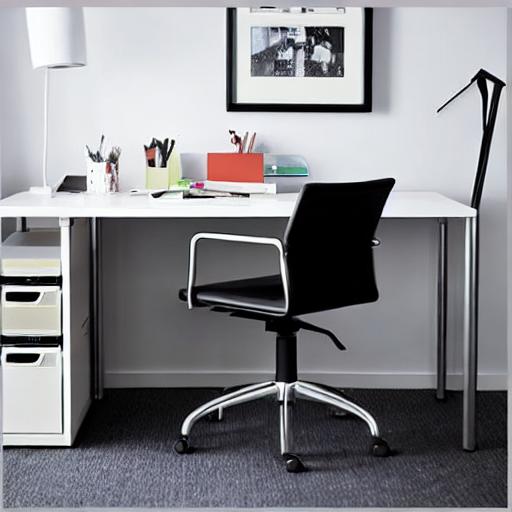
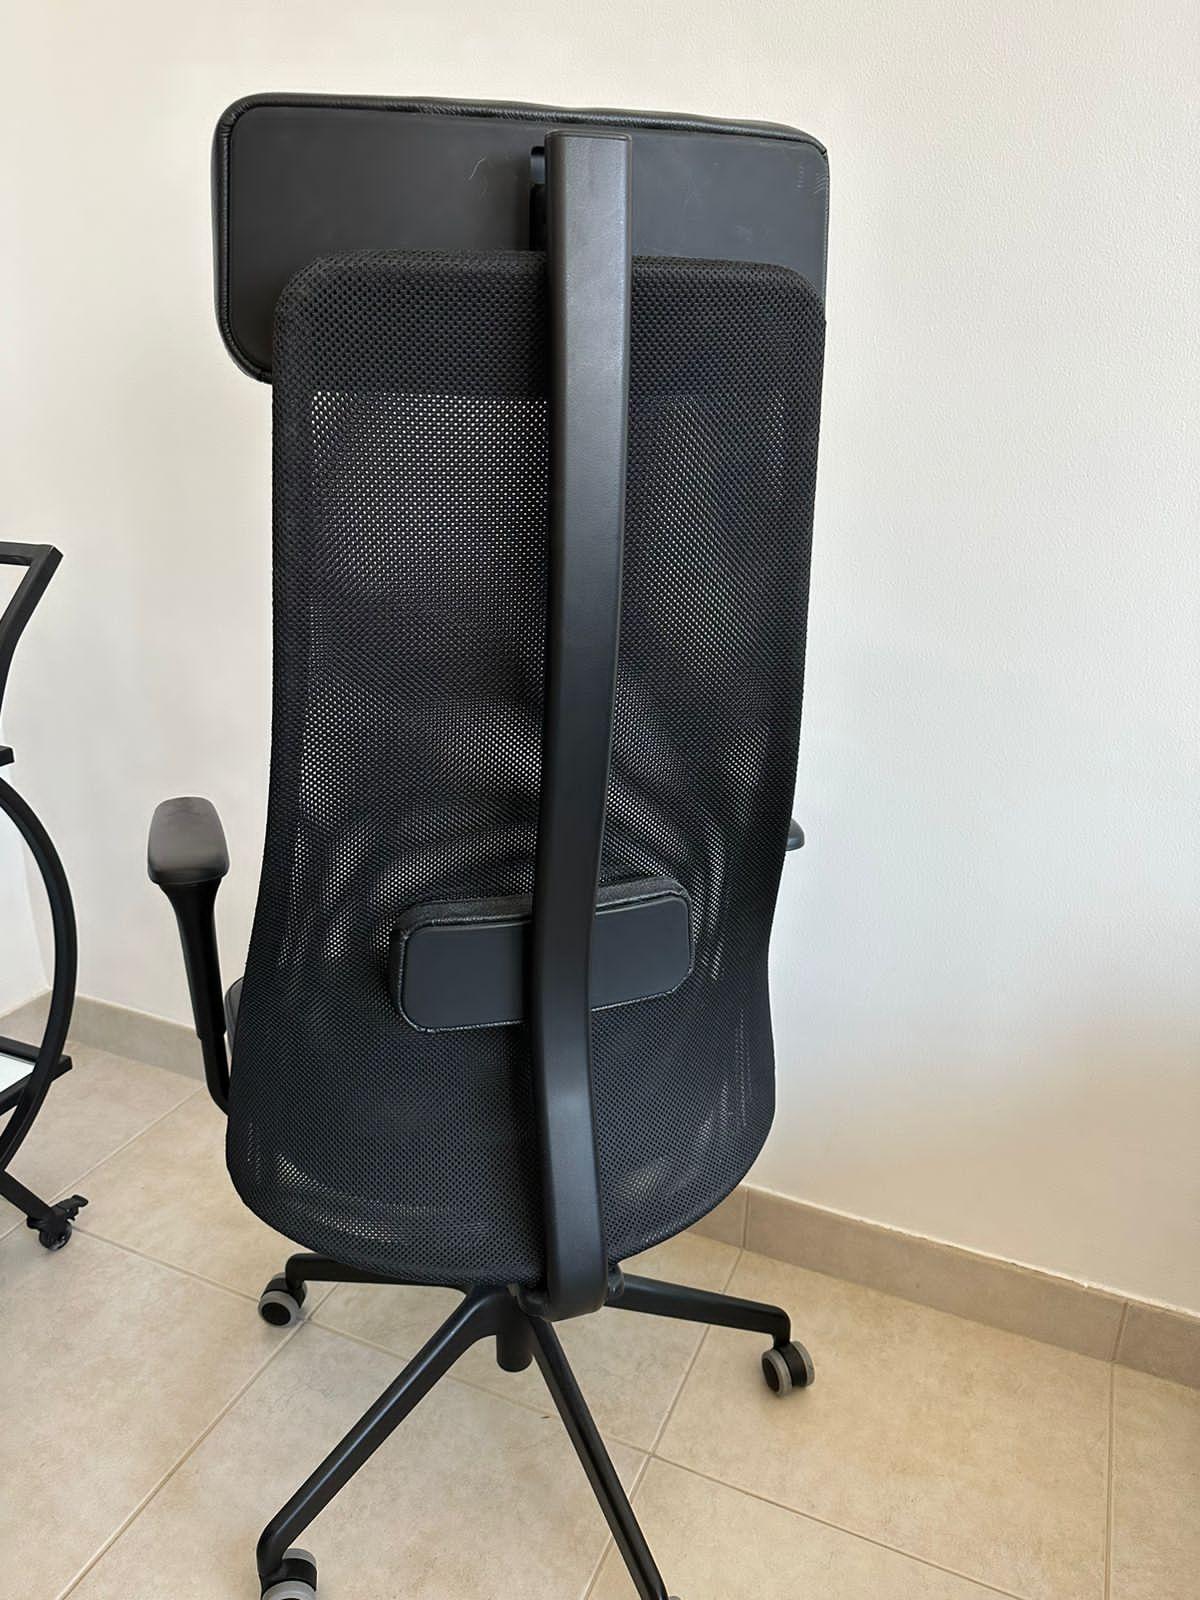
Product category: items_chair
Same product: no